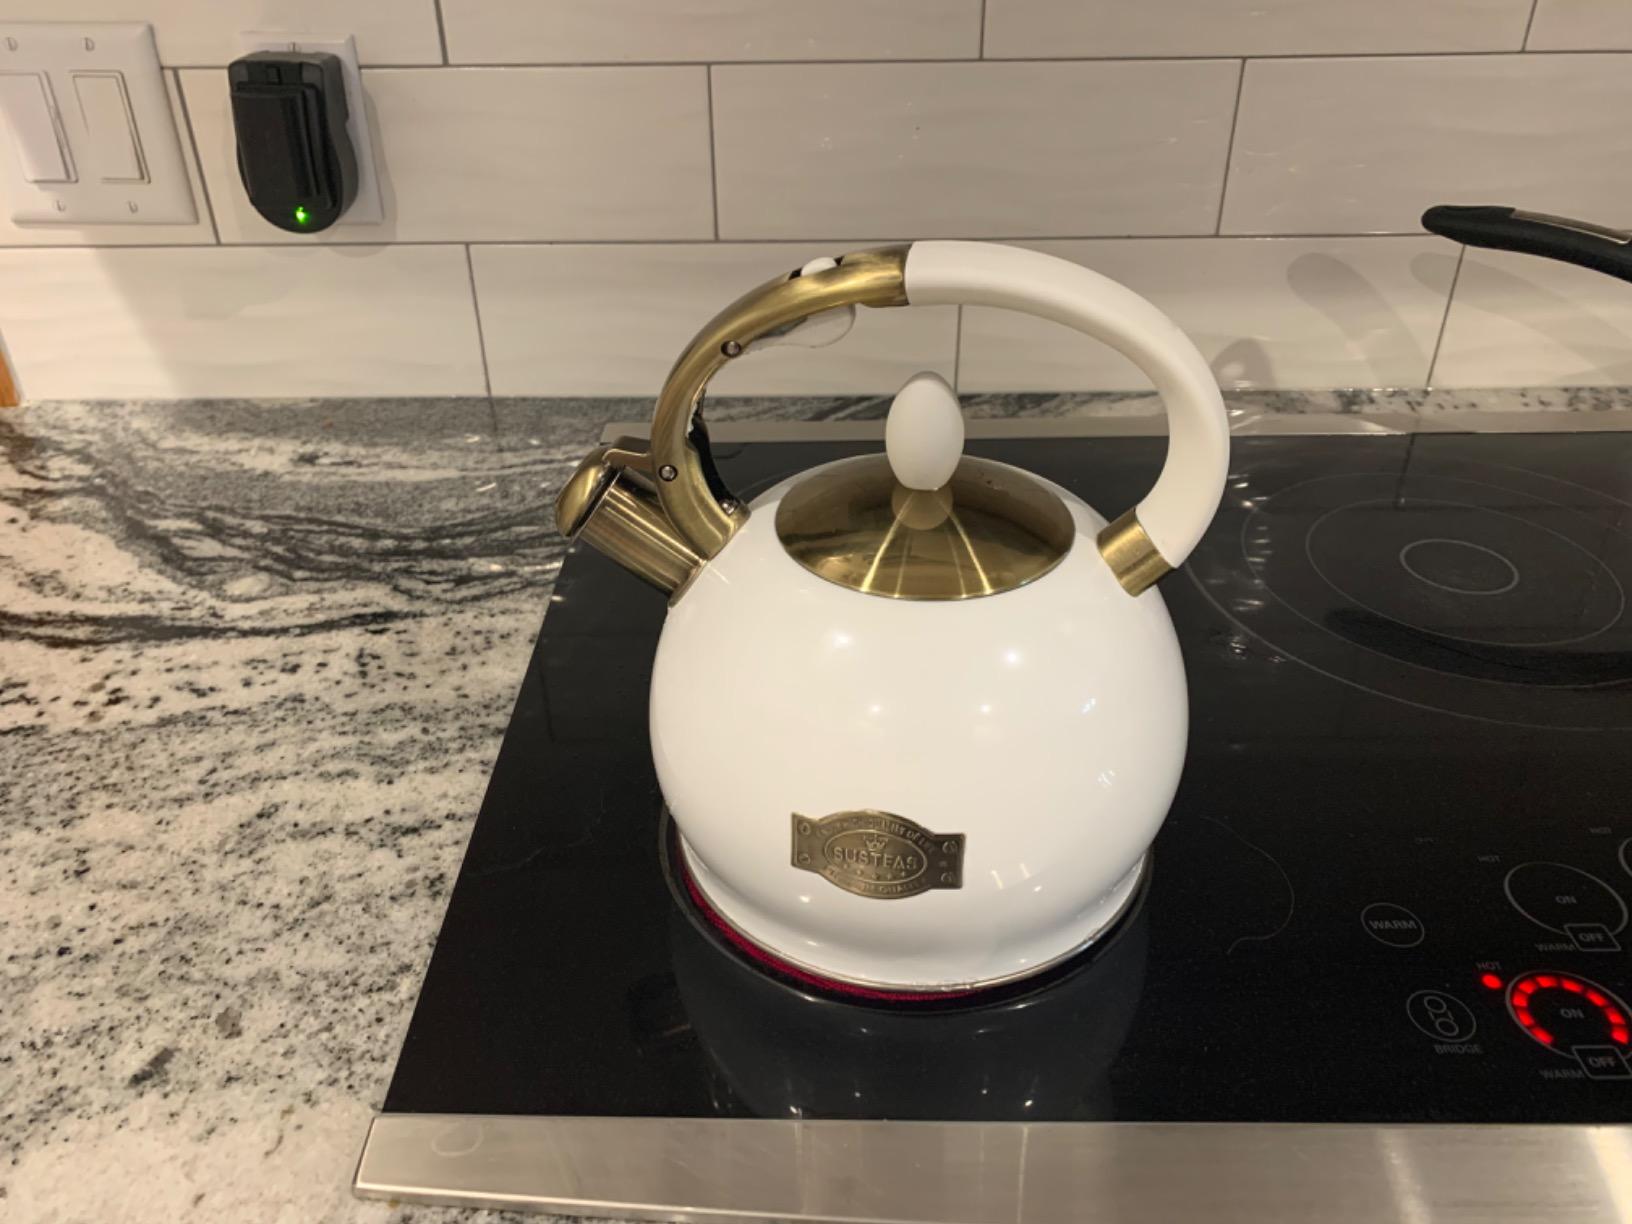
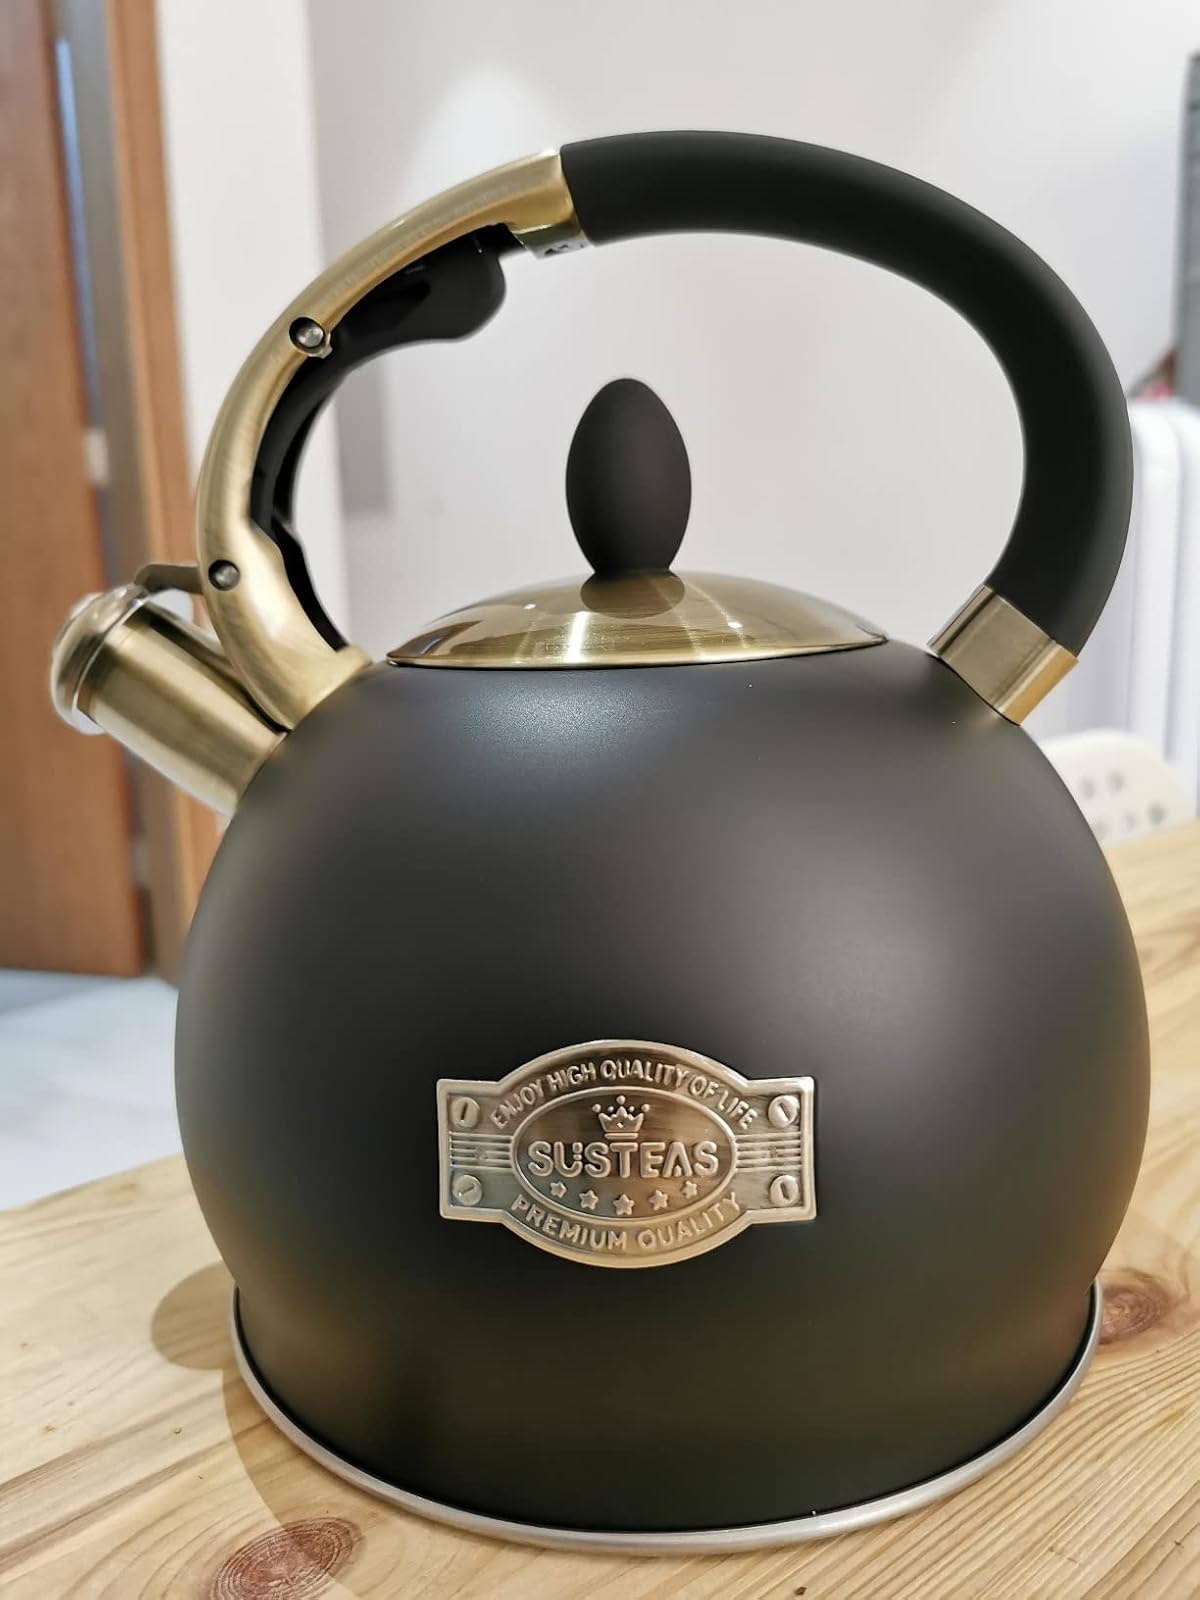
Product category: items_kettle
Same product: no